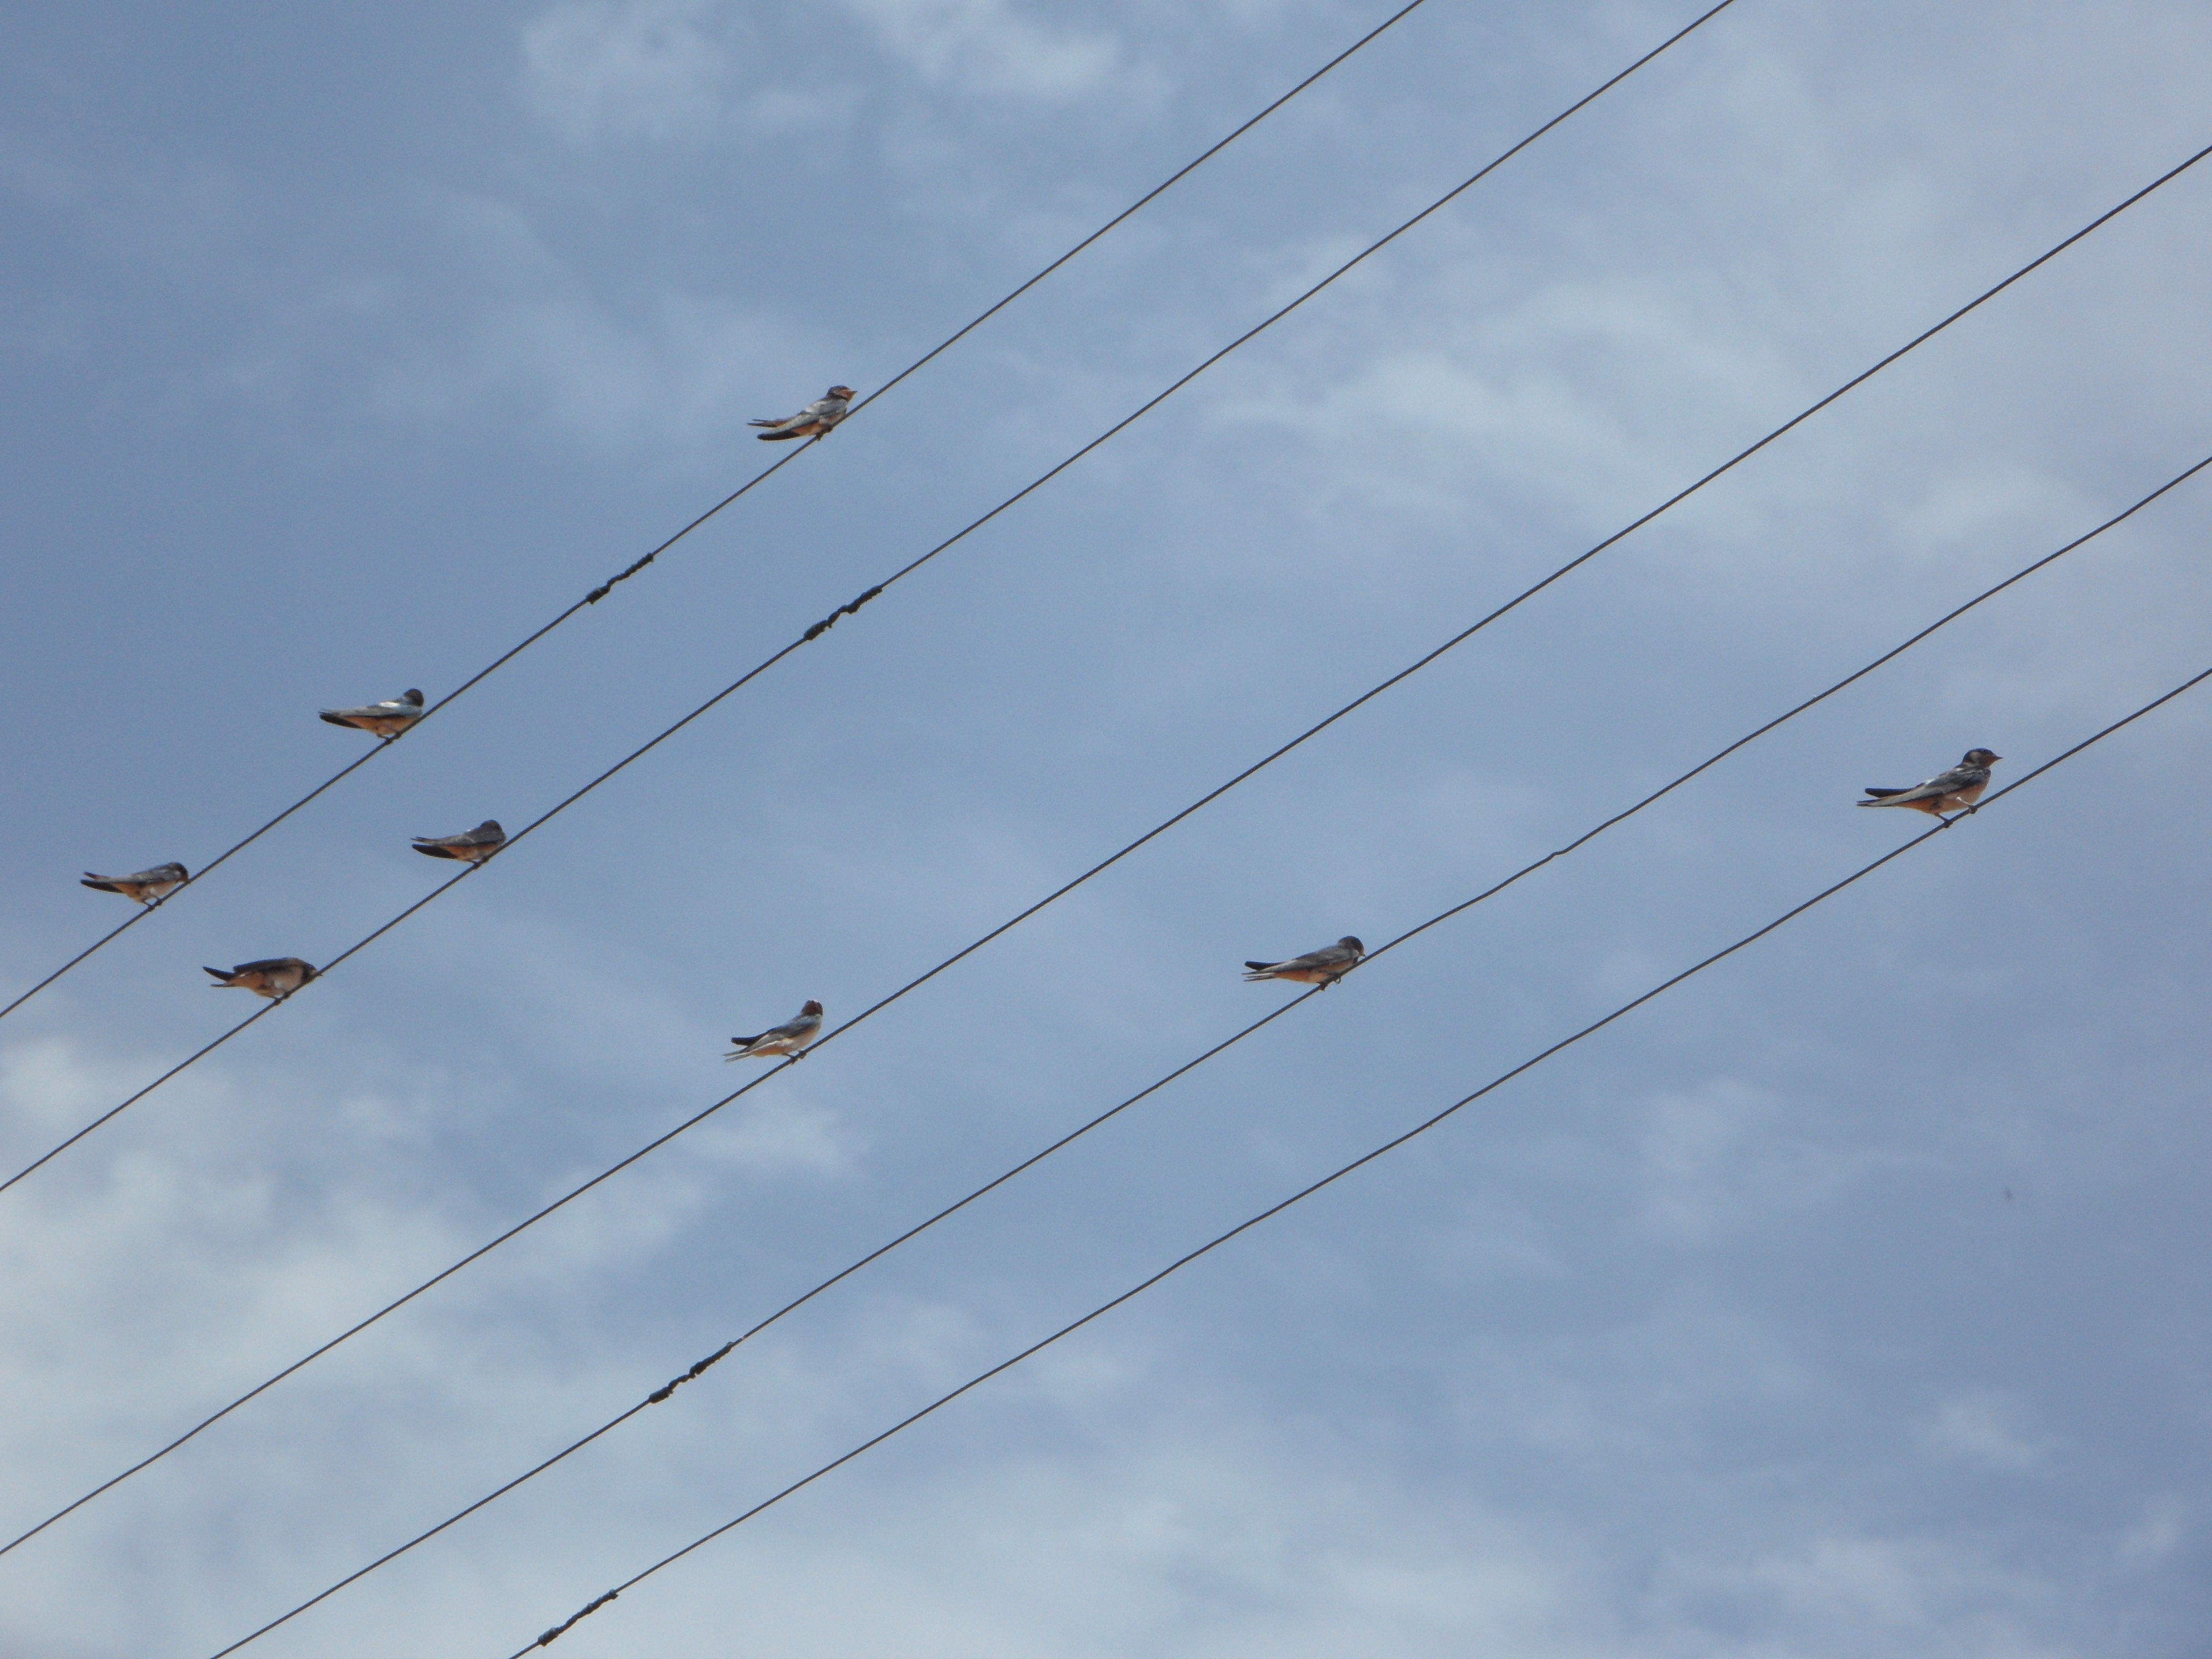
bird, wing, sky, line, mast, electricity, energy, sit, current, birds, lines, shape, collect, power lines, swallows, atmosphere of earth, outdoor structure, perching bird, electronics accessory, overhead power line, distributed